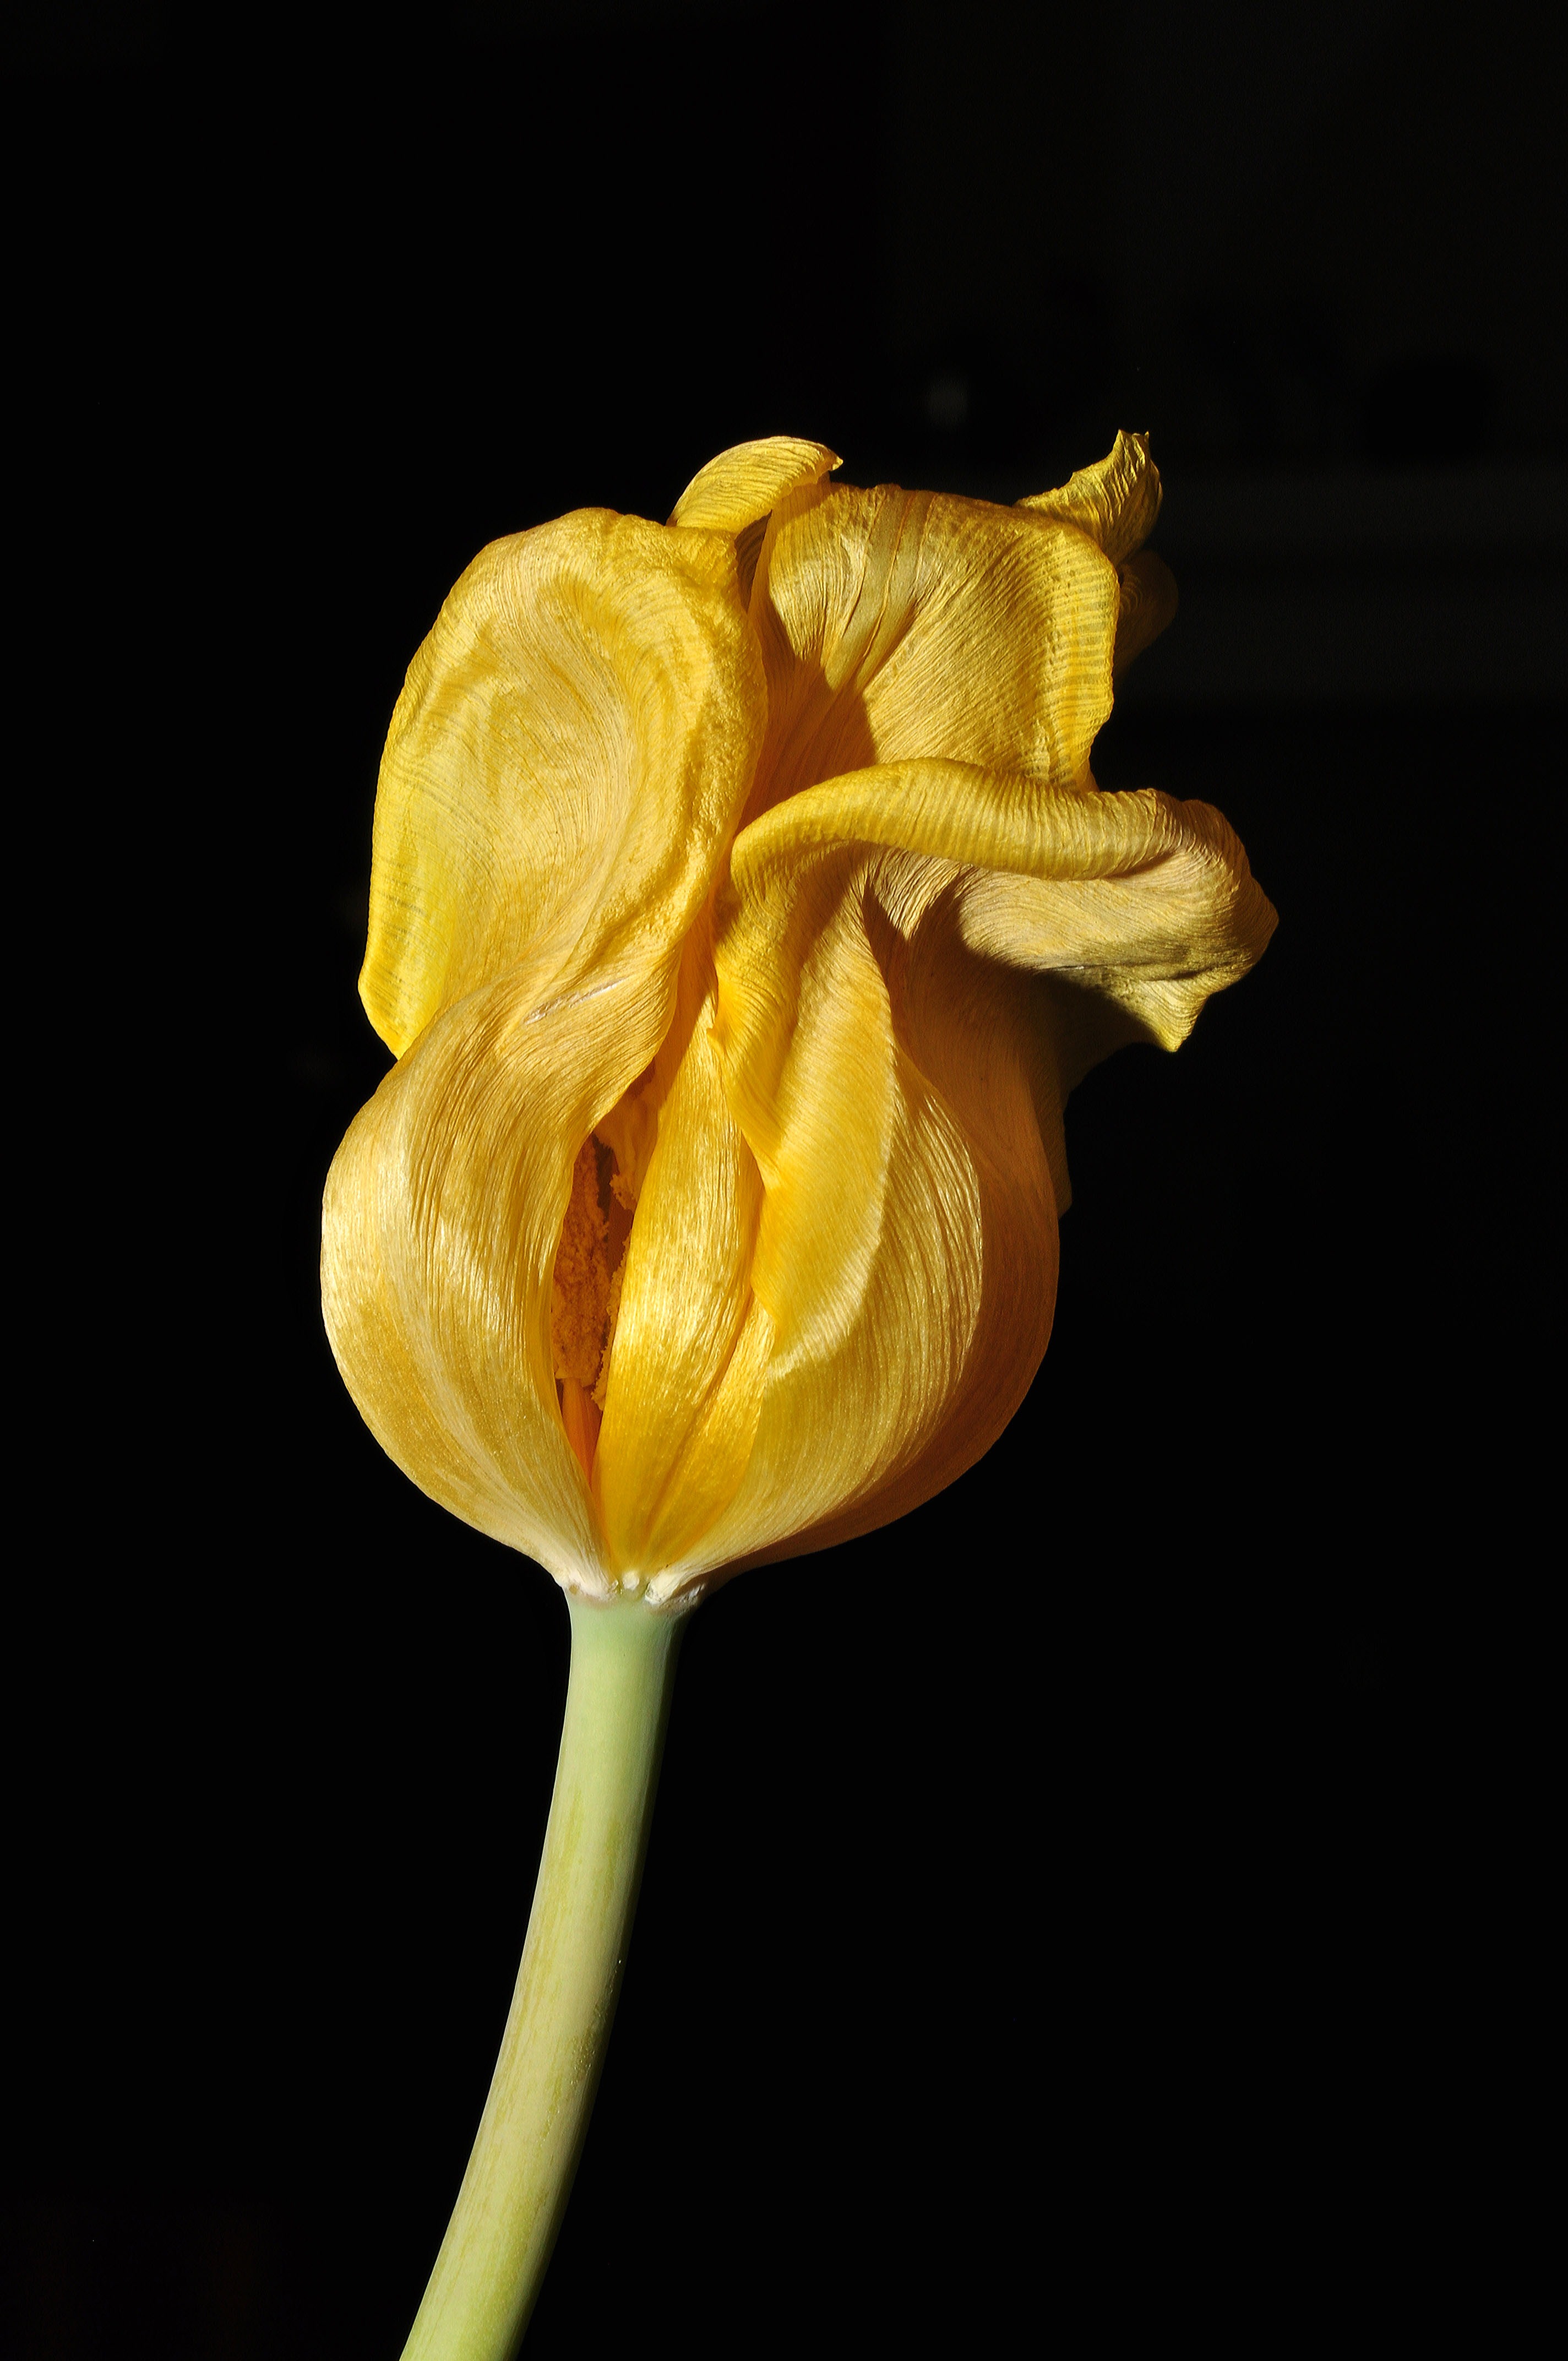
plant, photography, leaf, flower, petal, tulip, yellow, flora, close up, organ, arum, macro photography, overblown, flowering plant, plant stem, land plant